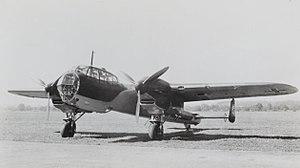
Le Dornier Do 215 est un bombardier léger, avion de reconnaissance et plus tard, un chasseur de nuit, produit par Dornier Werke GmbH. A l'origine produit pour l'exportation, avec le déclenchement de la guerre, il a servi dans la Luftwaffe. Comme son prédécesseur, le Dornier Do 17 il a hérité du surnom « crayon volant » en raison de son fuselage mince. Le successeur du Do 215 fut le Dornier Do 217.